Abbot of Iona

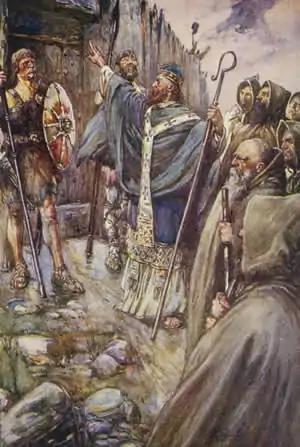
Iona's first abbot, Saint Columba, before the fortress of the Pictish king

The Abbot of Iona was the head of Iona Abbey during the Middle Ages and the leader of the monastic community of Iona, as well as the overlord of scores of monasteries in both Scotland and Ireland, including Durrow, Kells and, until the Synod of Whitby, Lindisfarne. It was one of the most prestigious clerical positions in Dark Age Europe, and was visited by kings and bishops of the Picts, Franks and English. The Ionan abbots also had the status of Comarba of Colum Cille, i.e. the successors of that Saint, Columba.